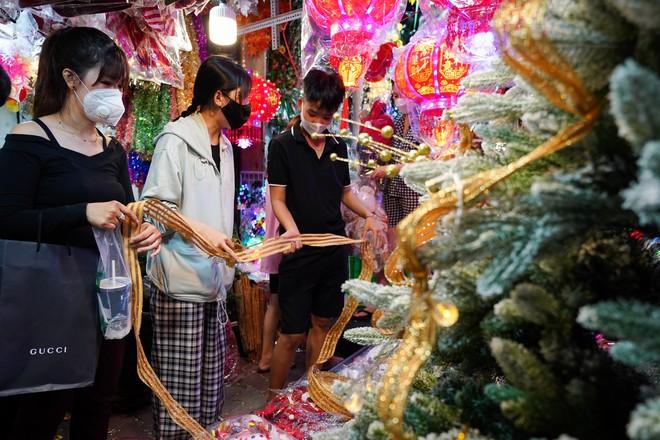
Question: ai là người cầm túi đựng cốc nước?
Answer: cô gái đeo khẩu trang trắng